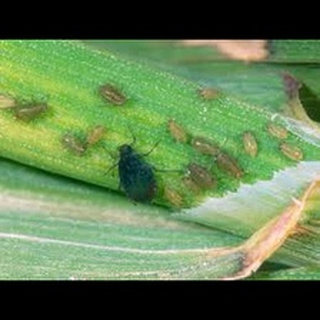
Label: wheat_aphid